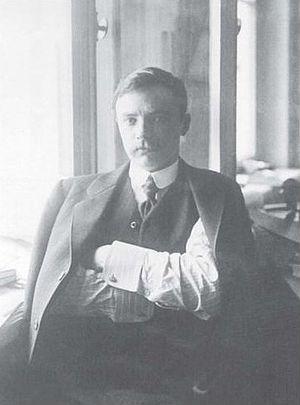
Sergueï Ivanovitch Roudenko, né le 16 janvier 1885 à Kharkov et décédé le 16 juillet 1969 à Leningrad, est un anthropologue et archéologue russe des plus éminents de la période soviétique. Il a découvert le célèbre site de sépultures scythes à Pazyryk en Sibérie.